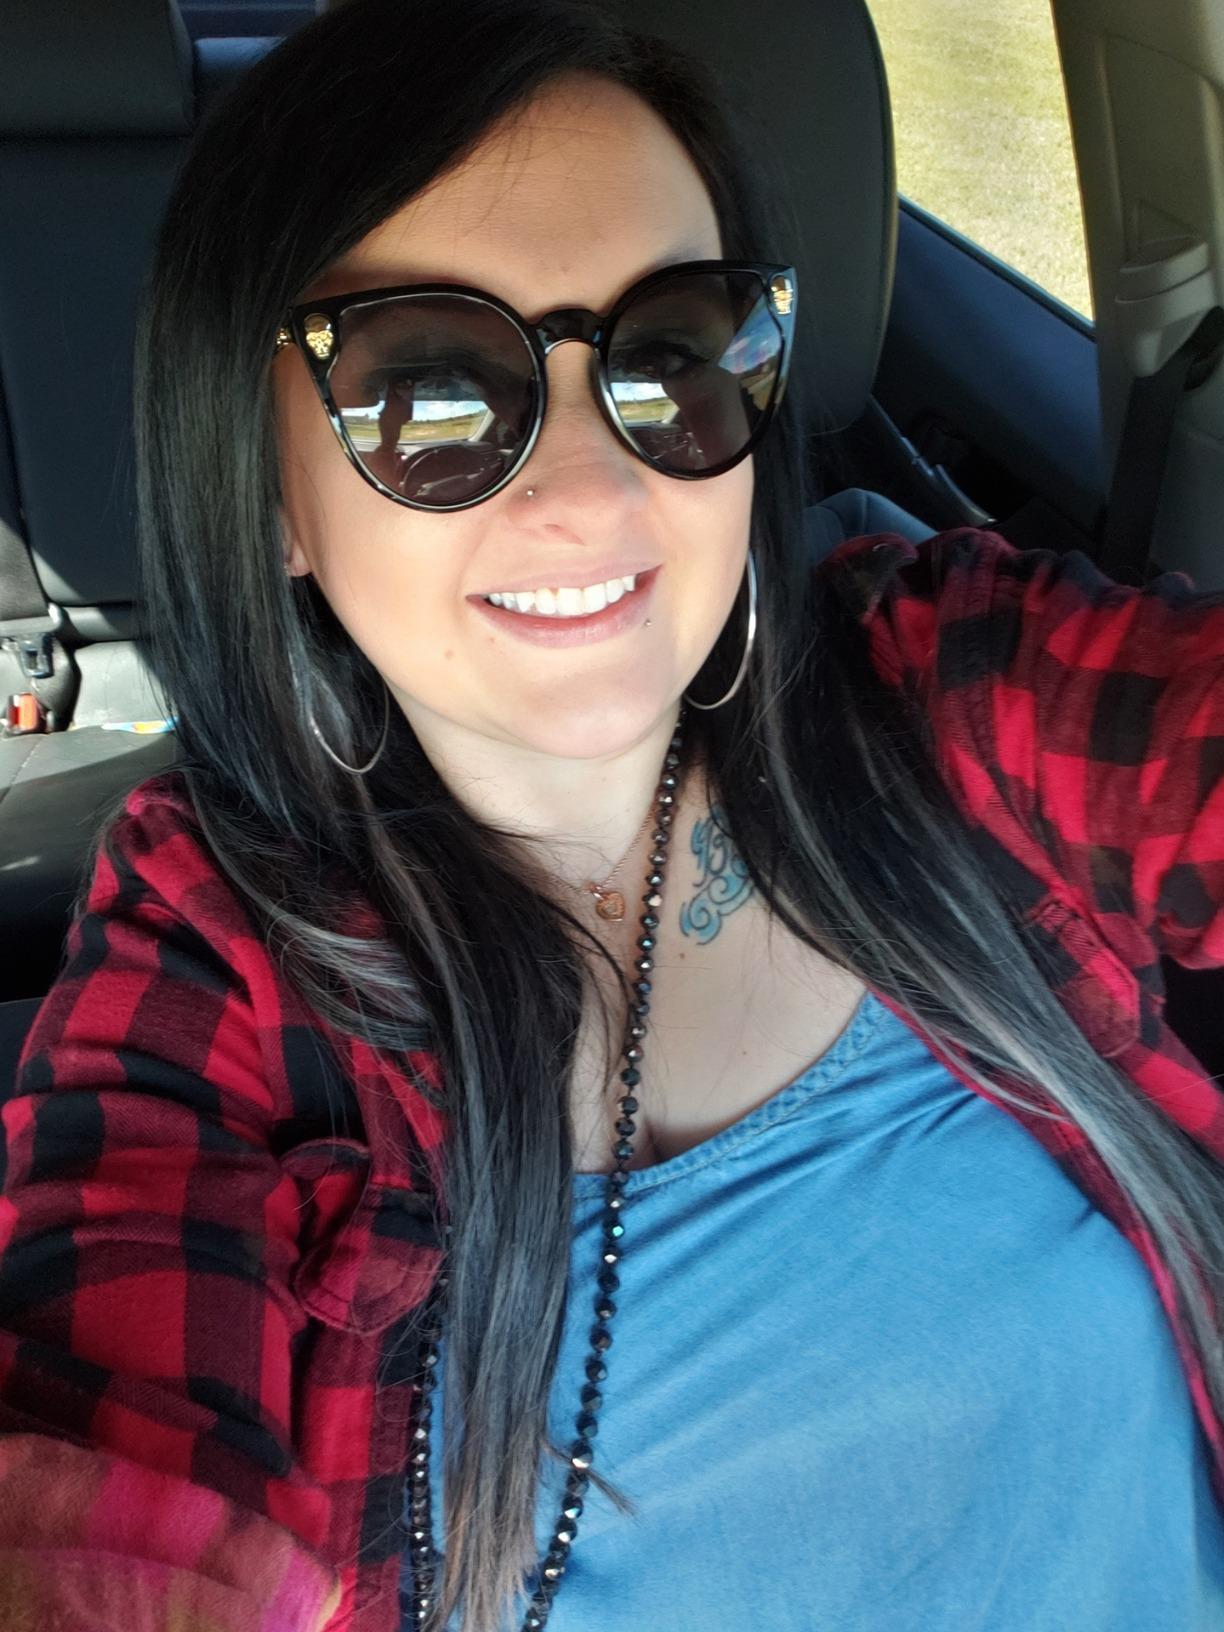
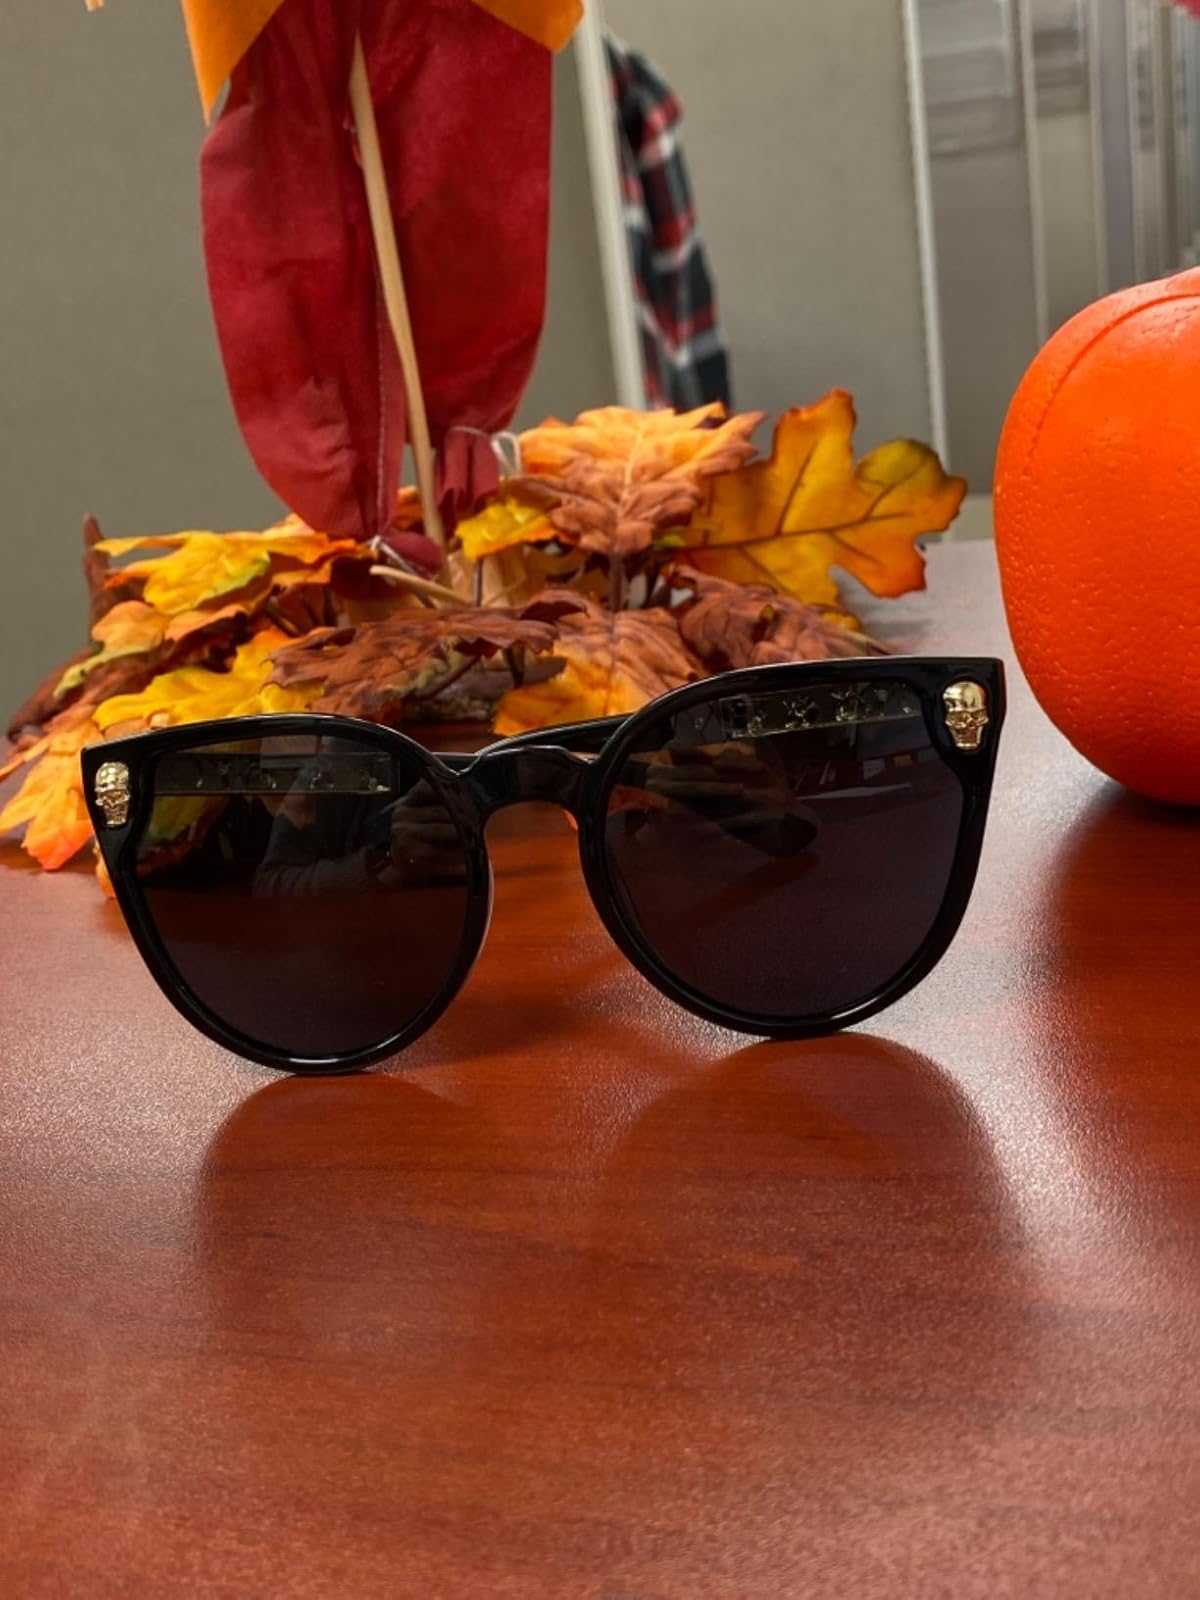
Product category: accessories_sunglasses
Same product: yes